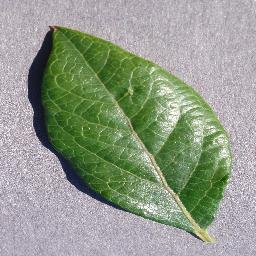
Label: Blueberry___healthy